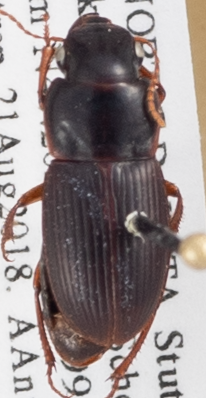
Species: Harpalus somnulentus
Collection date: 2018-08-21
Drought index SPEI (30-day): -0.36
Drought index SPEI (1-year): -0.492
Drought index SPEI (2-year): -0.54